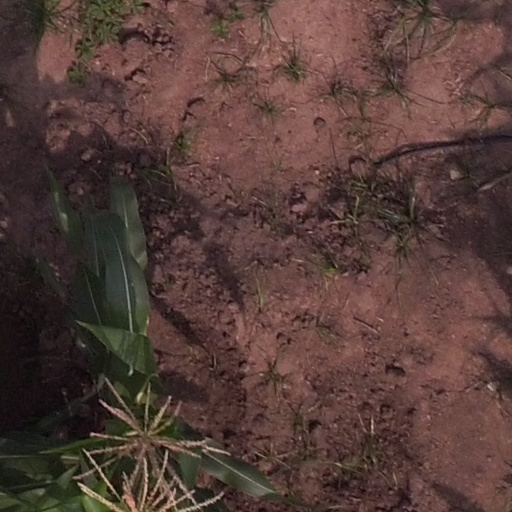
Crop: maize; corn